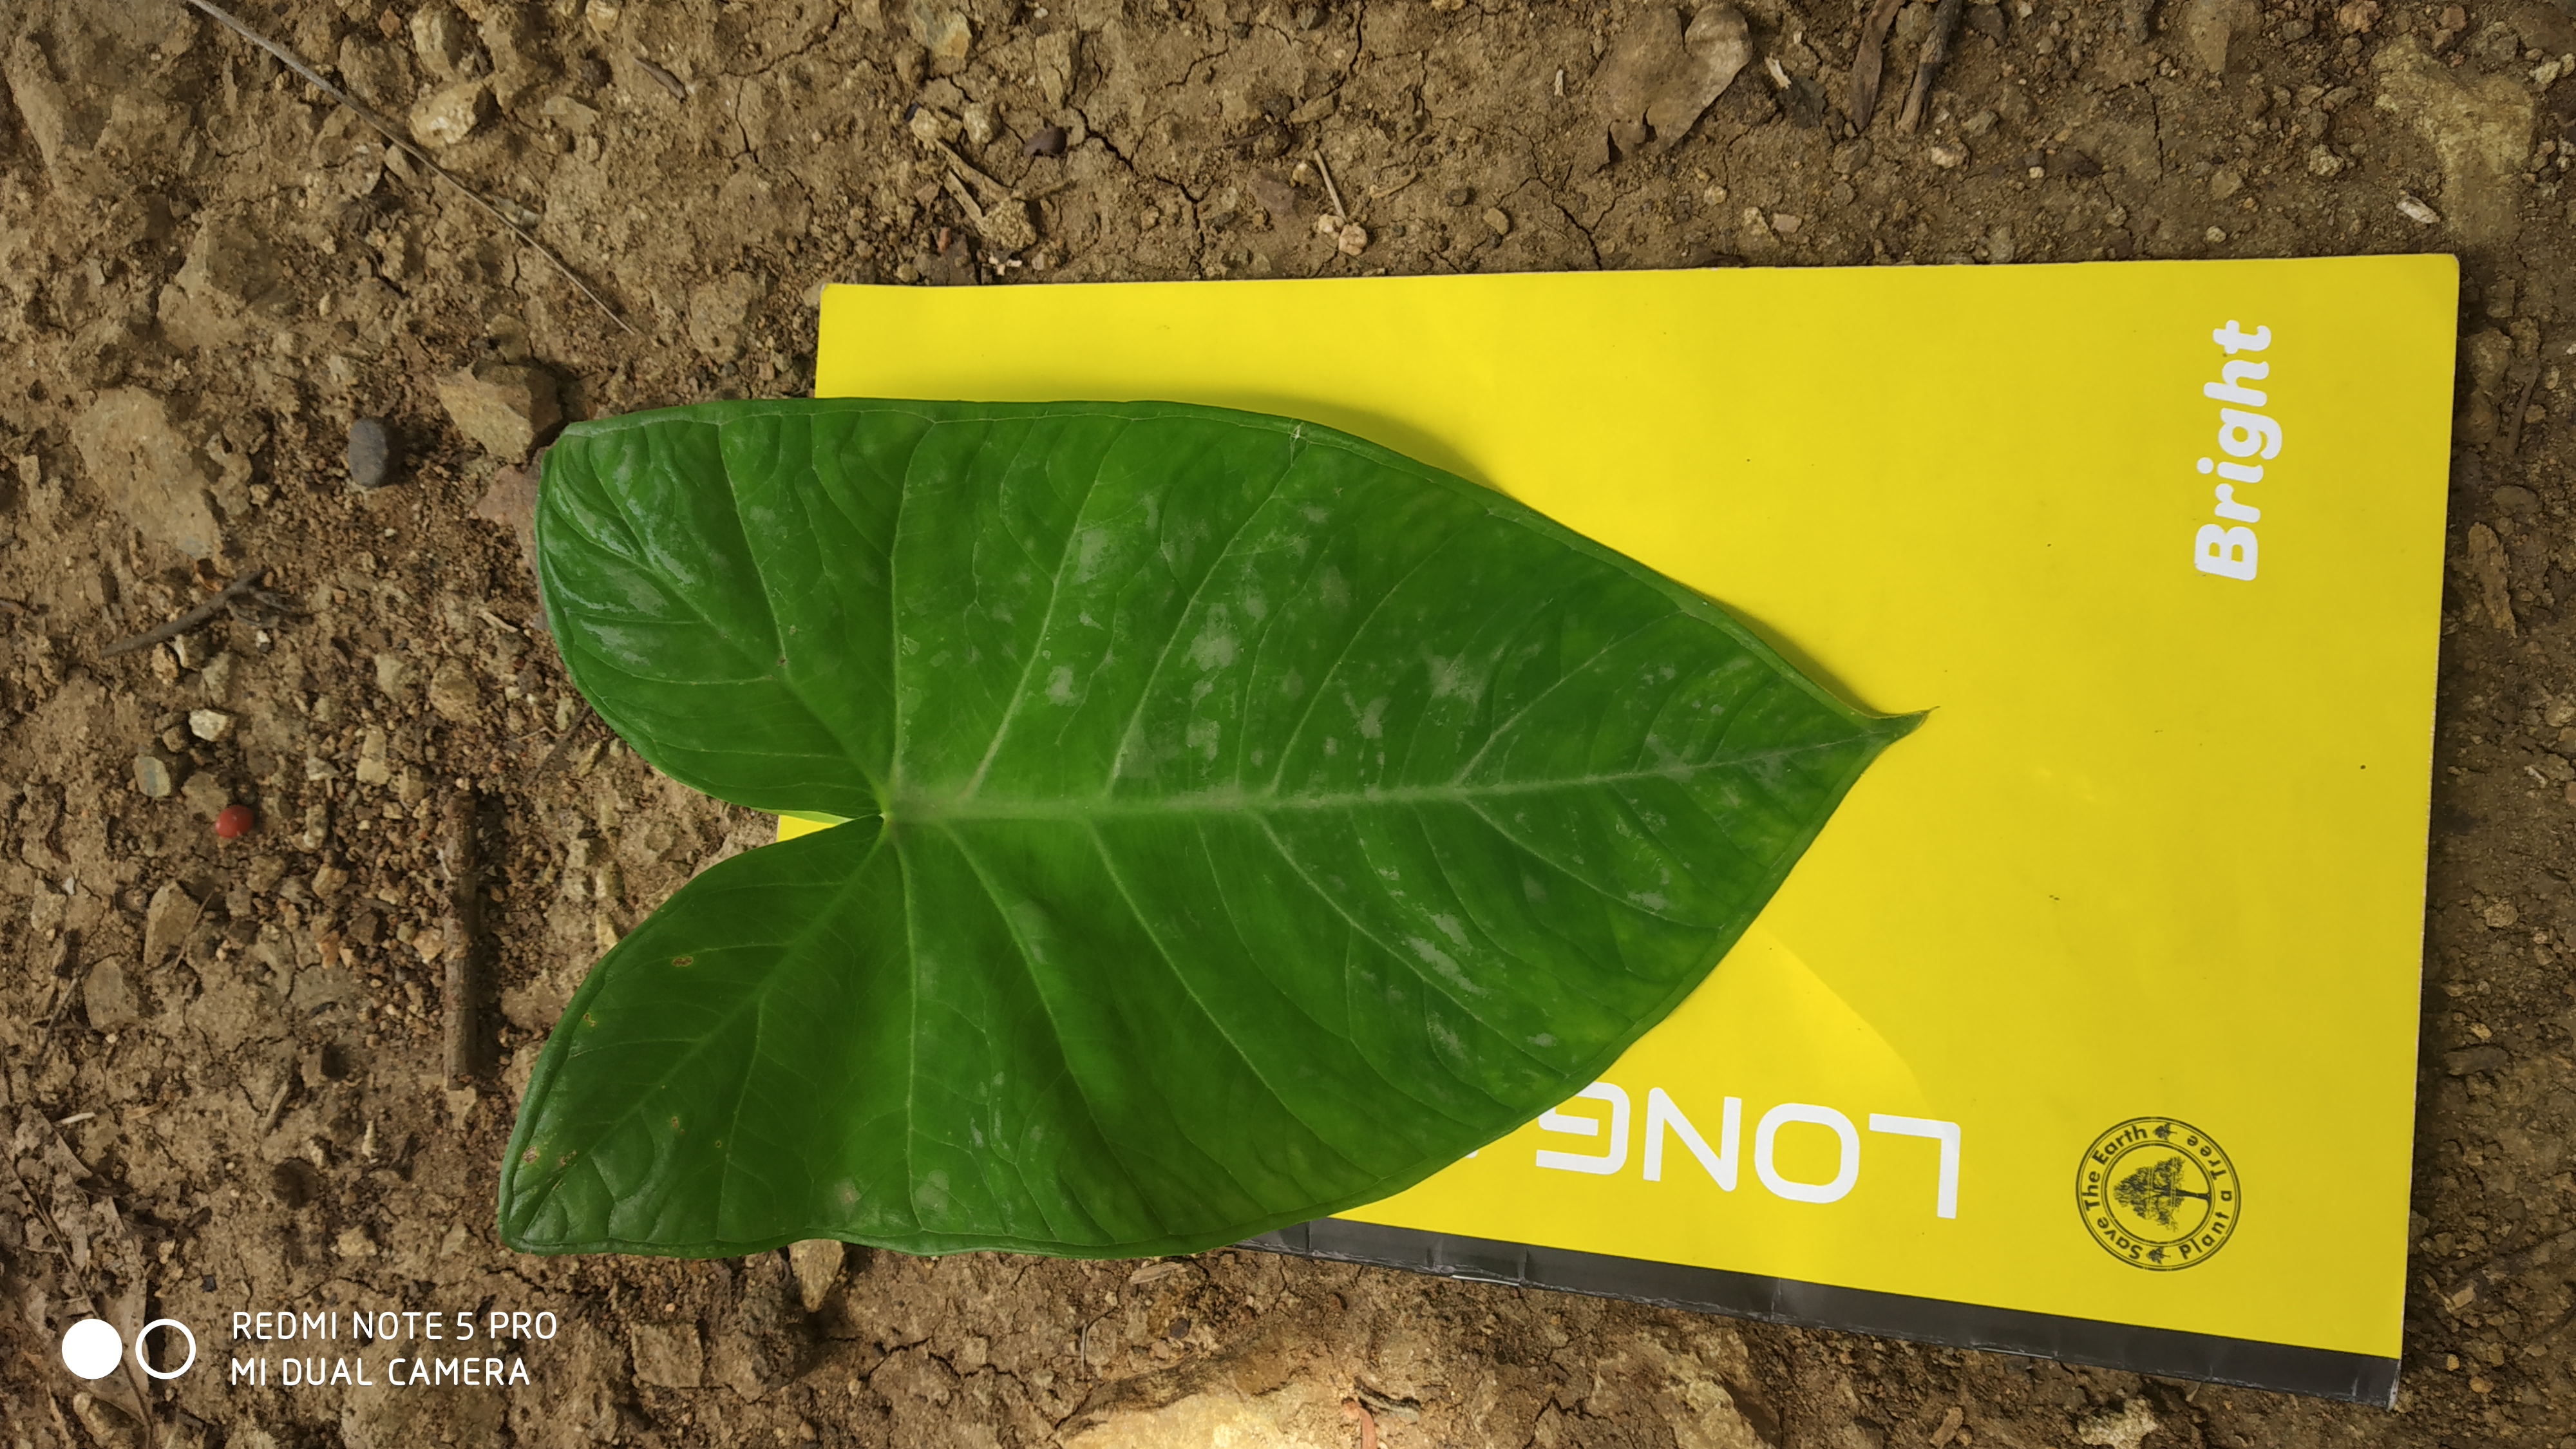
Plant: Taro